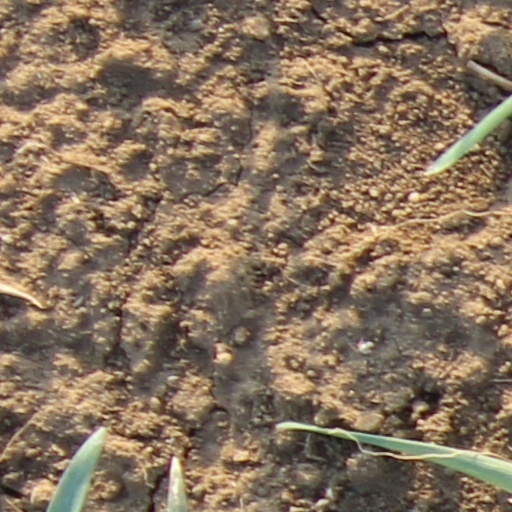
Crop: wheat